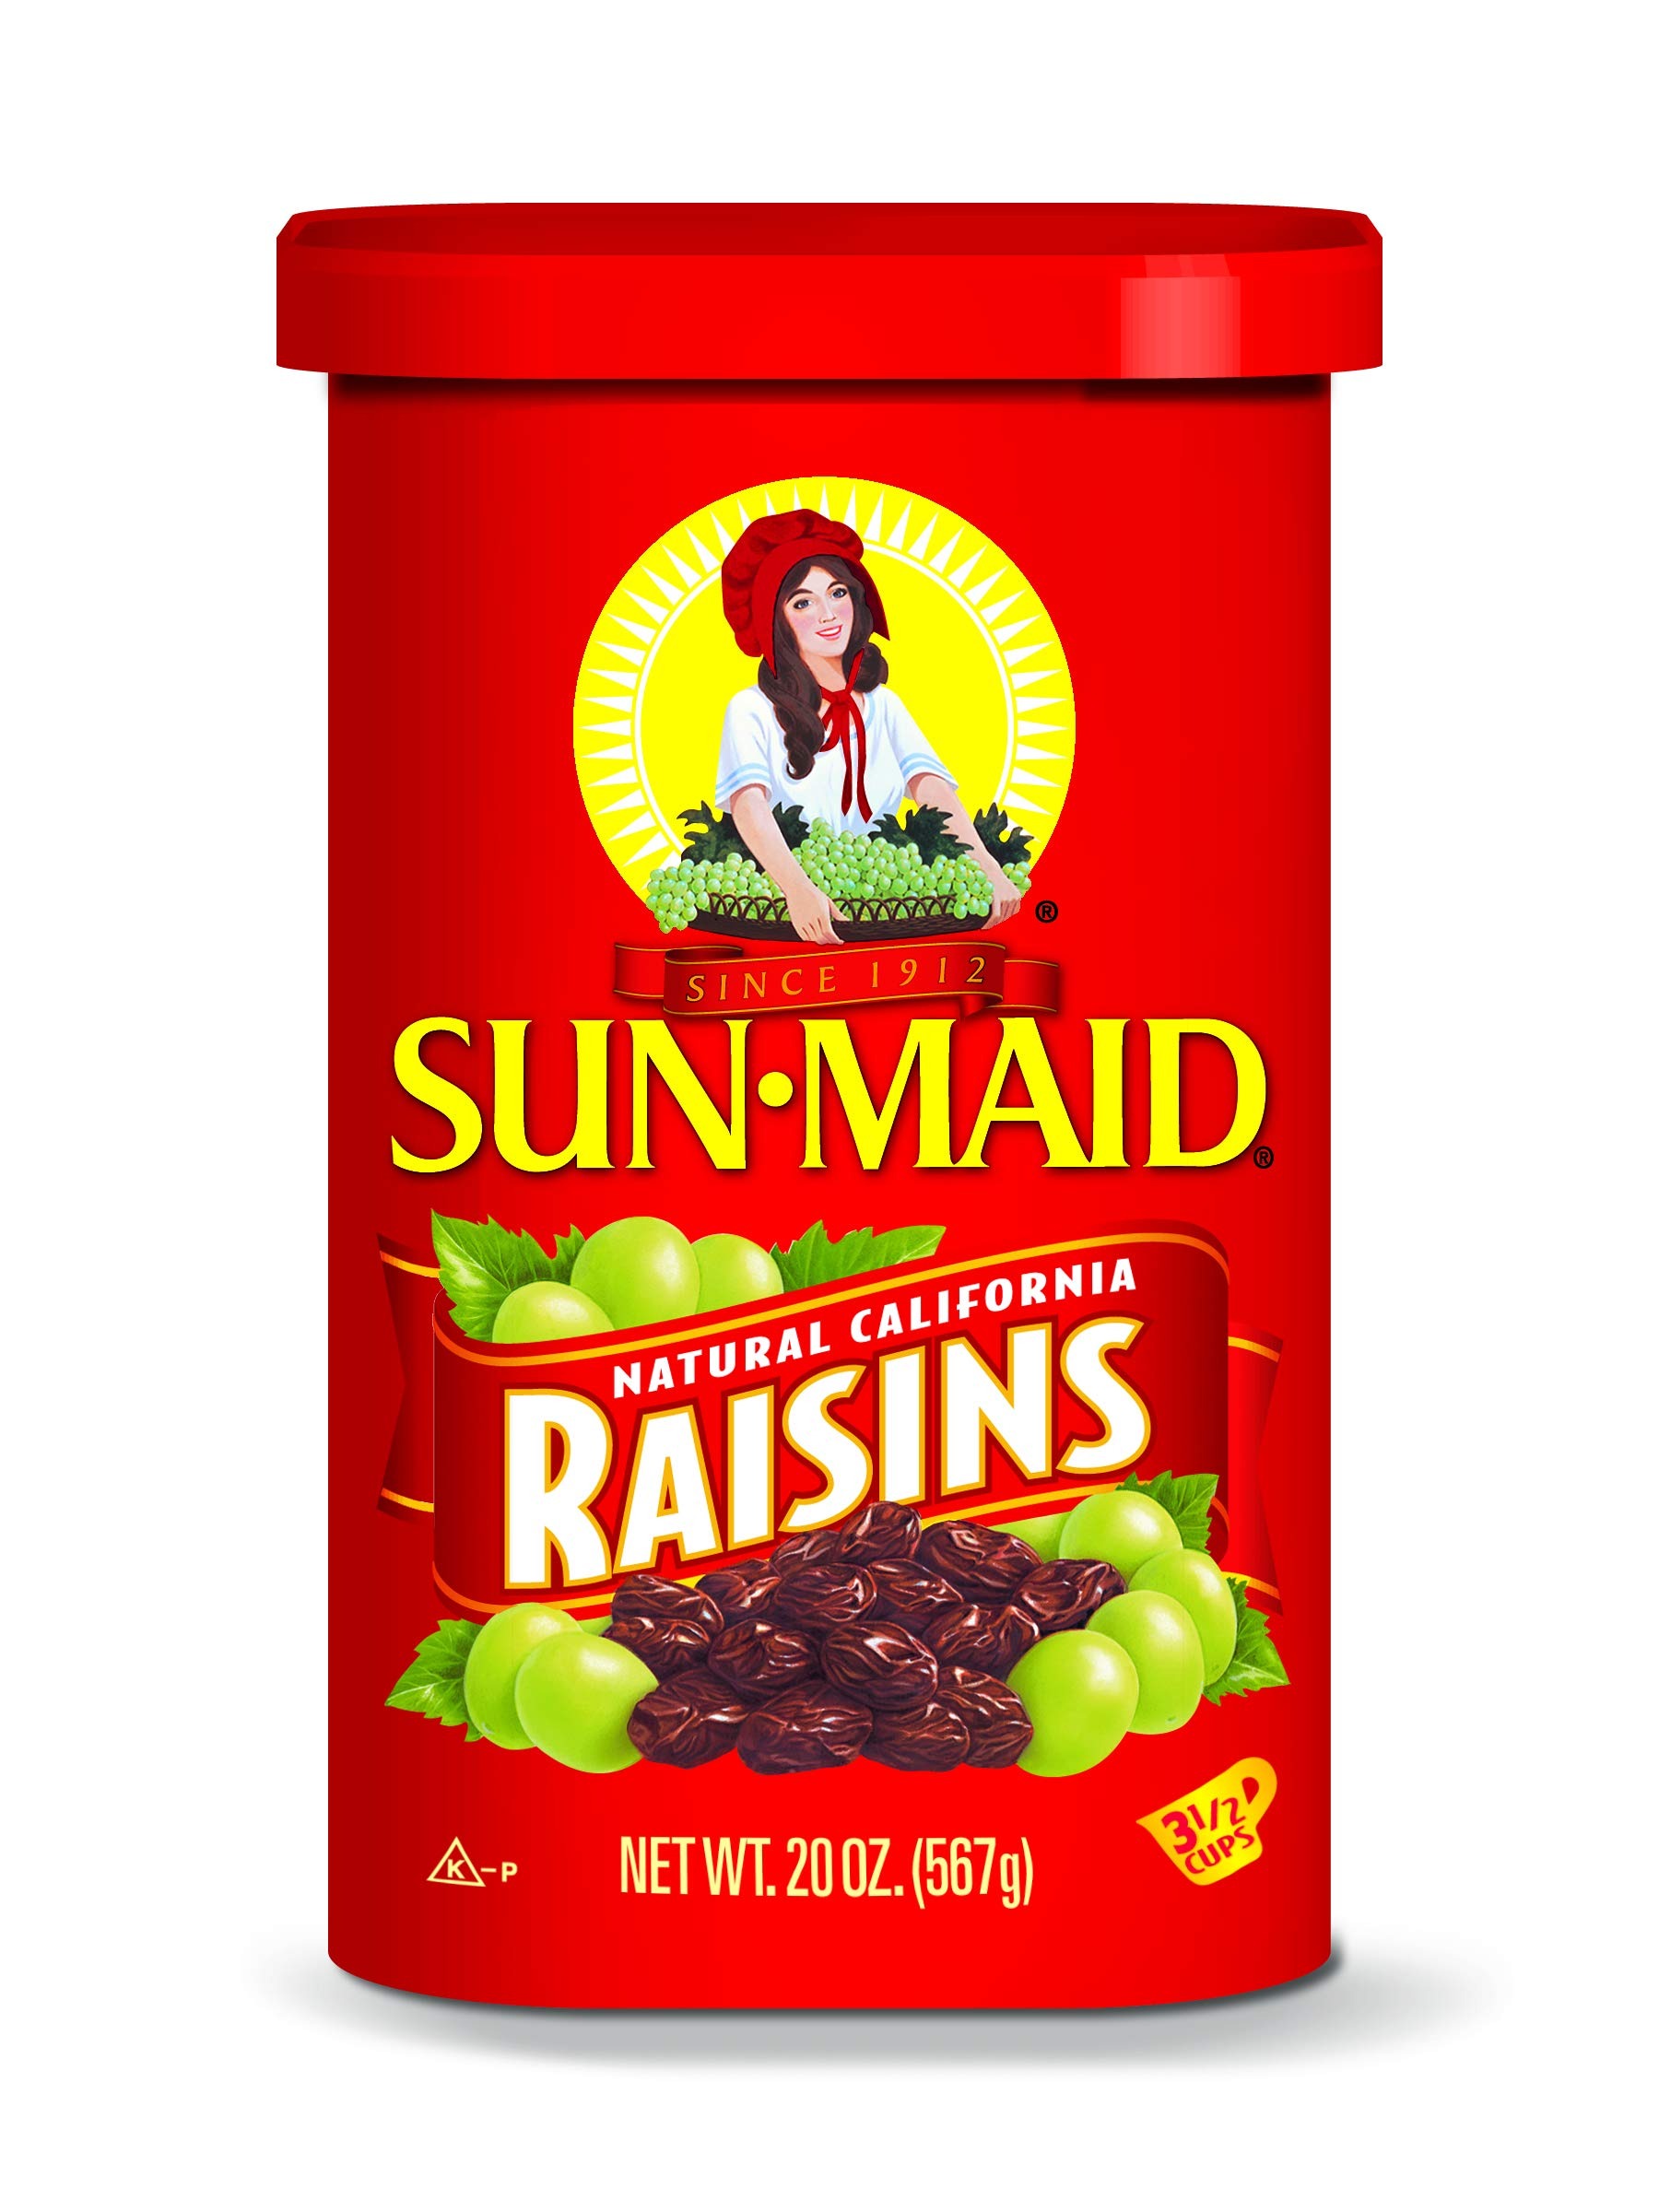
Item Name: Sun Maid Natural California Raisins, 20 Ounce (Pack of 12)
Bullet Point: Pack of twelve, 20 ounce (Total of 240 ounce)
Value: 240.0
Unit: Ounce

Price: 4.99